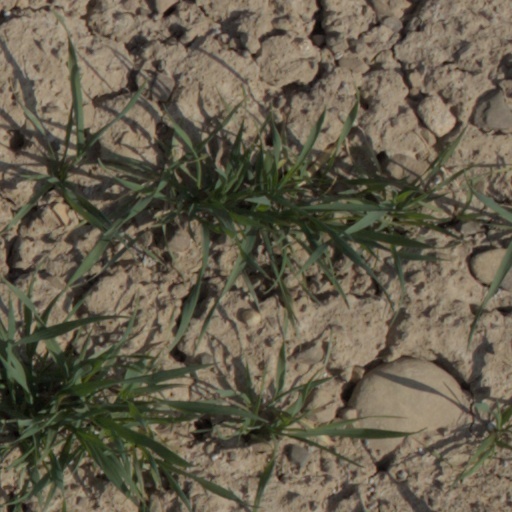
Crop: wheat